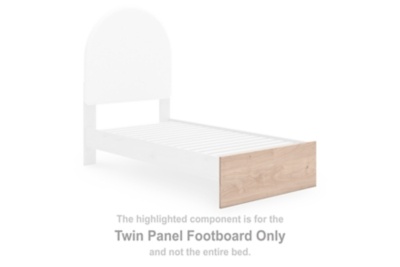
Shapella Twin Panel Footboard
Brand: Mexico - Cuernavaca
This twin panel footboard is made with engineered wood (MDF/particleboard/plywood) and decorative laminate. Pairs with other items in the series to make a bed kit.
Category: Furniture > Beds & Accessories > Footboards